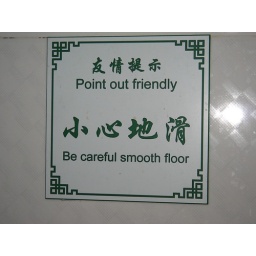
Be careful smooth floor. A pretty good attempt at translation on this bathroom sign in our cheaper hotel rooms.